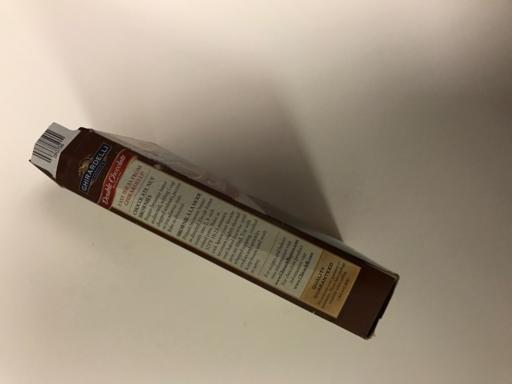
Waste category: paper